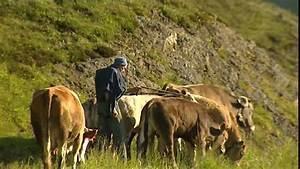
cow